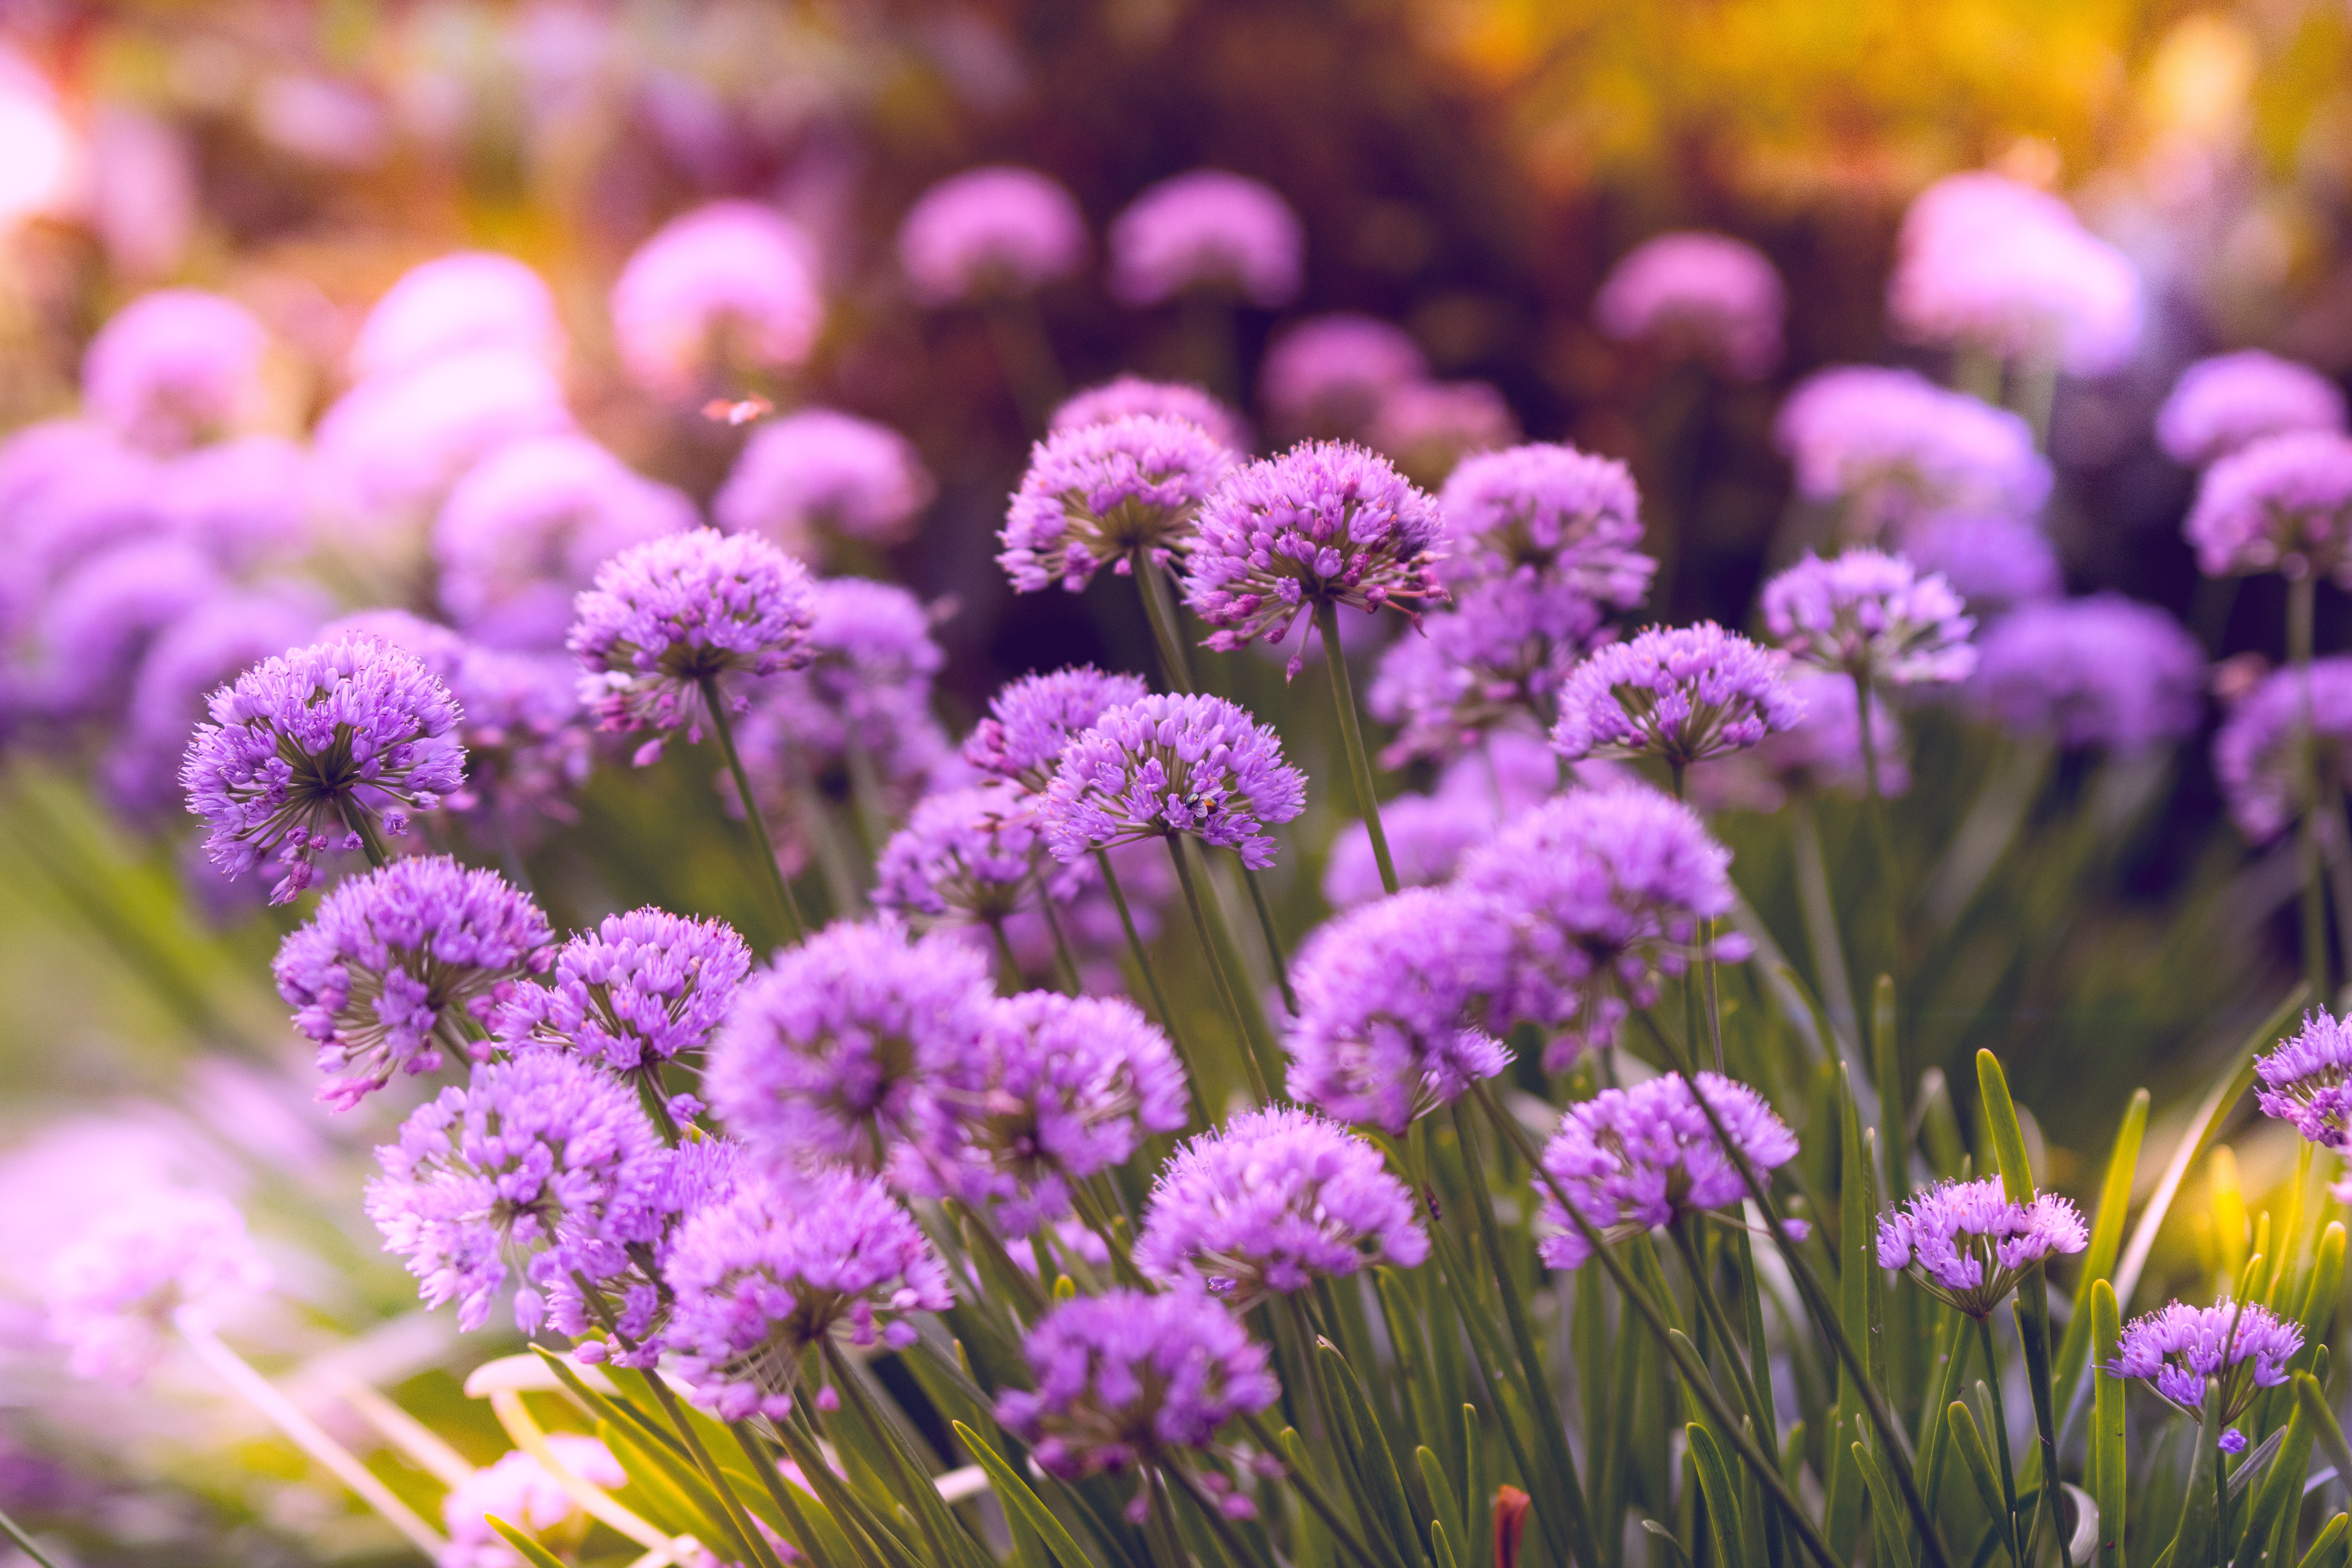
flowering plant, purple, flower, lavender, violet, plant, spring, lilac, botany, allium, amaryllis family, petal, magenta, annual plant, wildflower, garden, plant stem, perennial plant